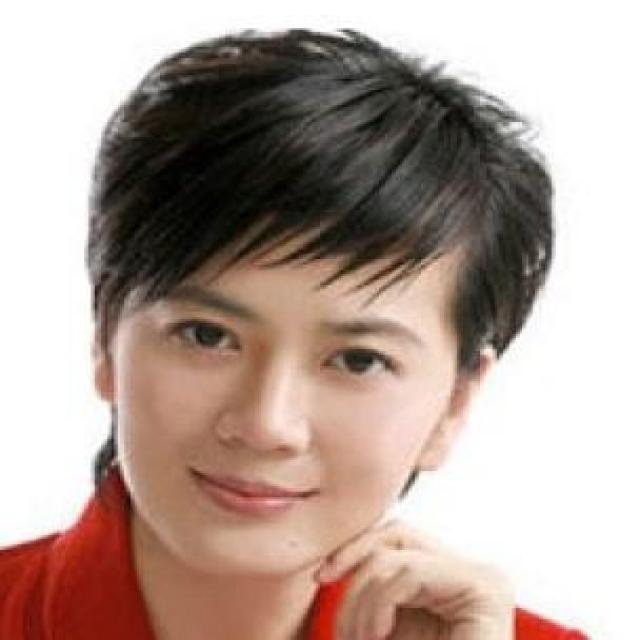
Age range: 21-44